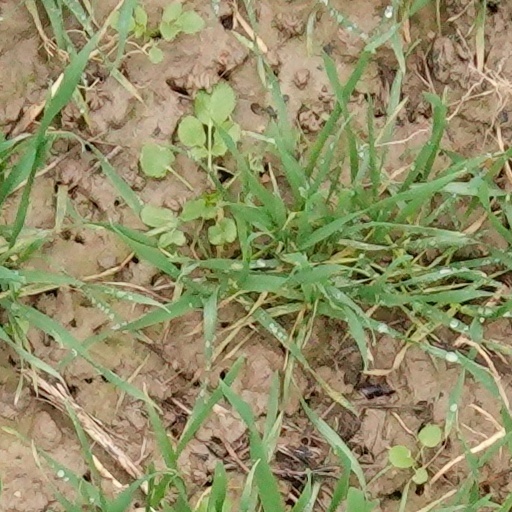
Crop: wheat